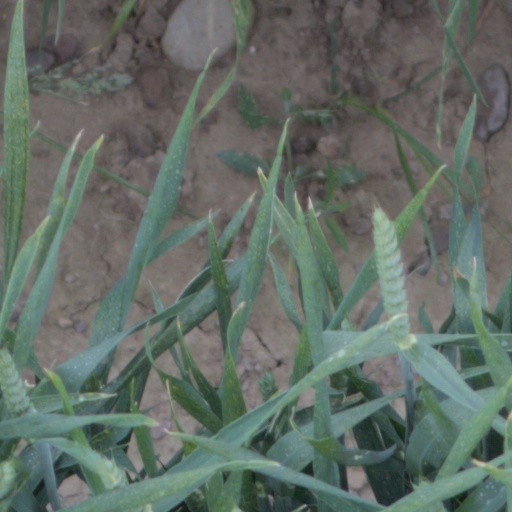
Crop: wheat